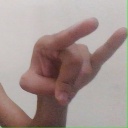
अक्षर: च